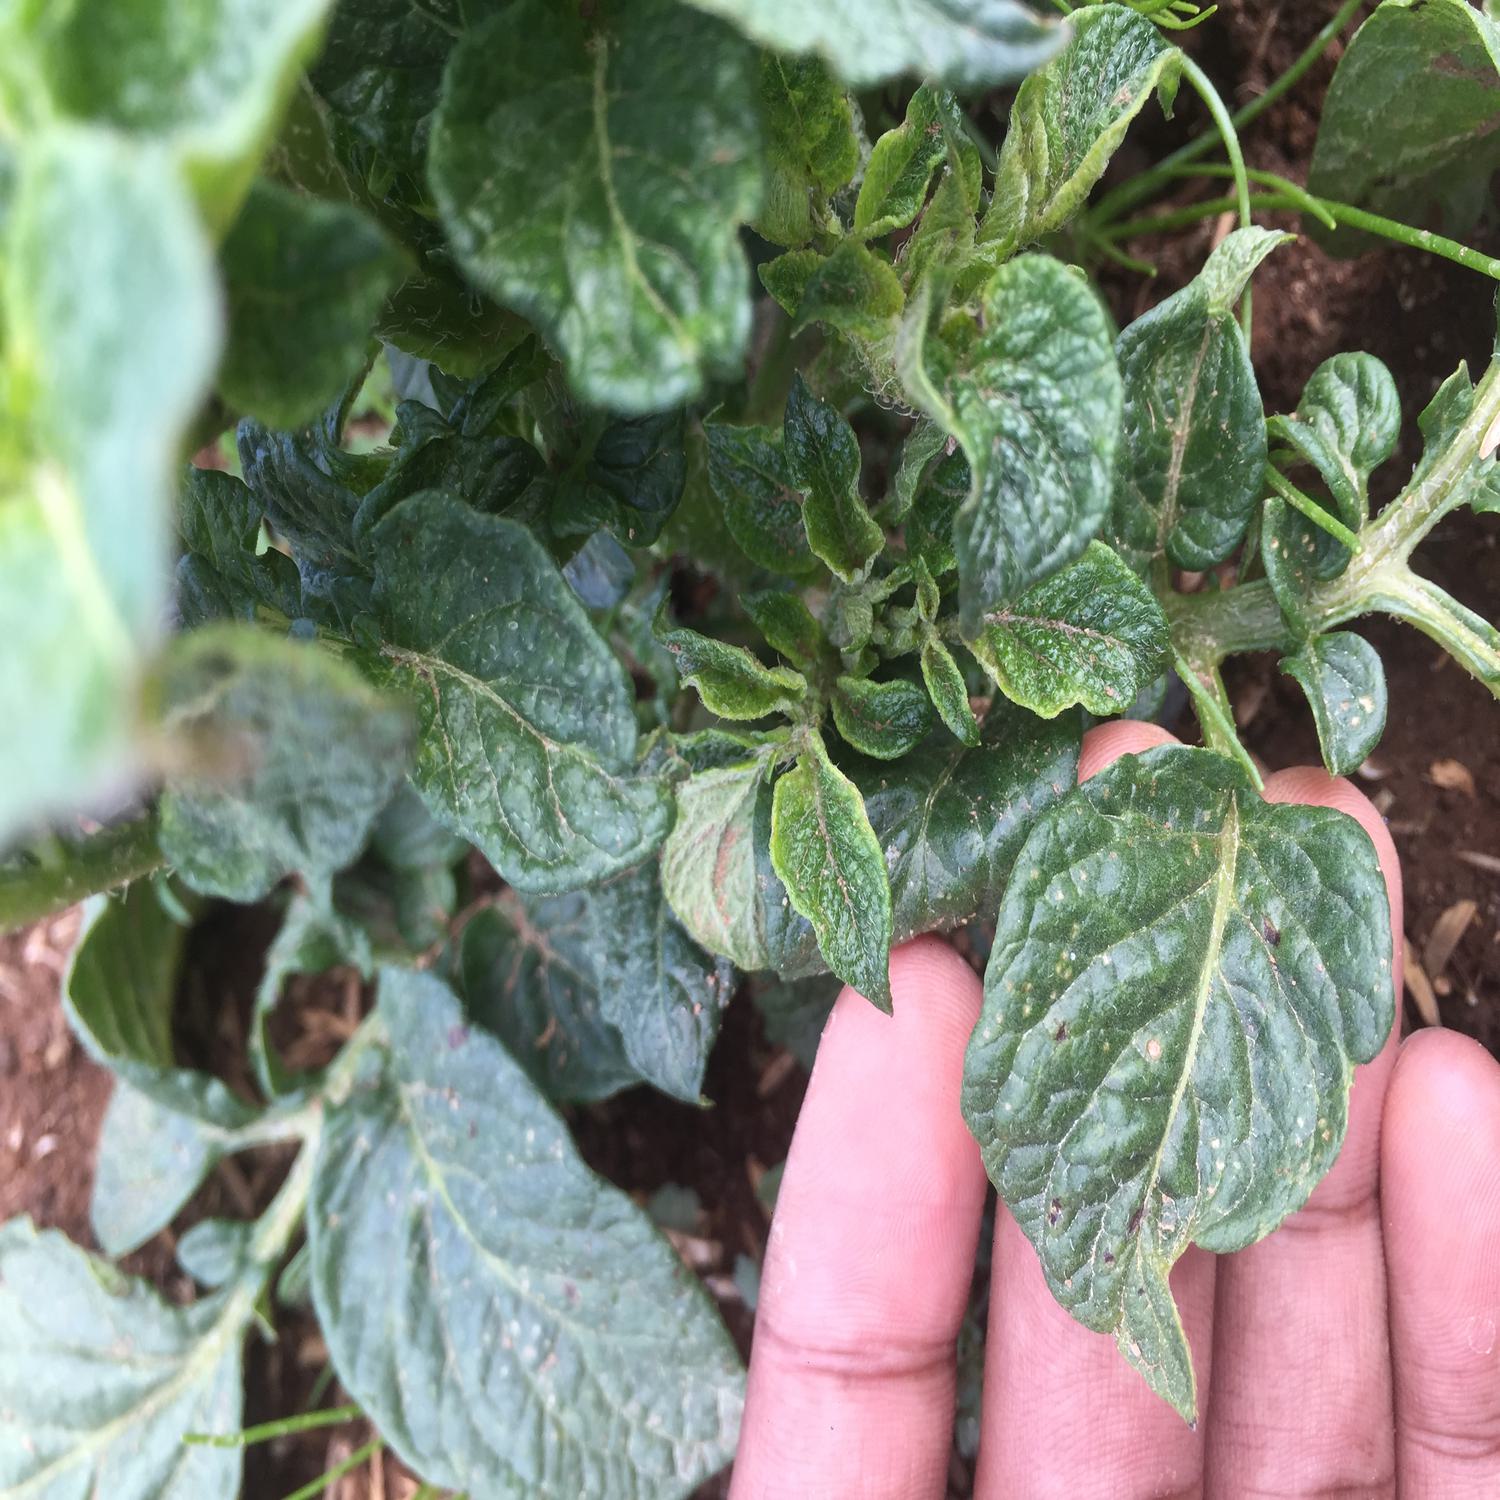
Etiqueta: Virus